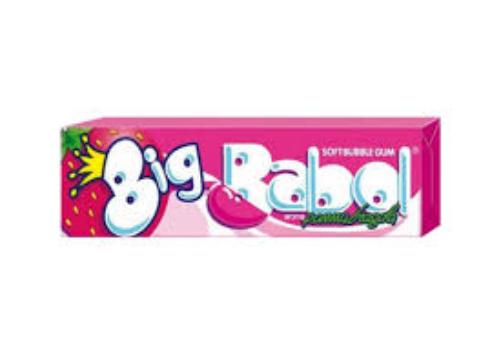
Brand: BigBabol
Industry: Food